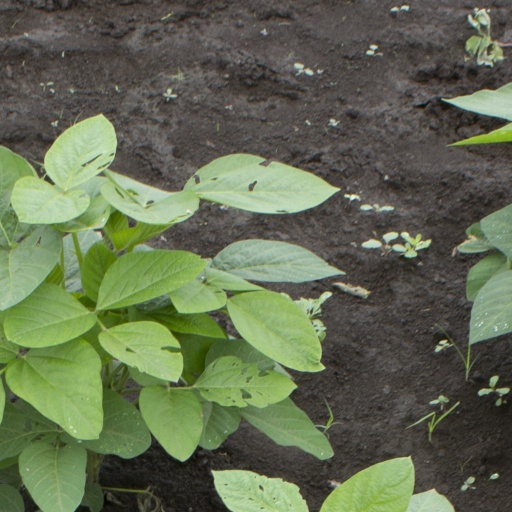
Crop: soybean